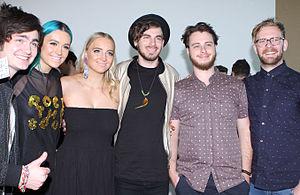
Sheppard est un groupe australien de musique pop. Le groupe est à l'origine un duo formé par Amy et George Sheppard avant d'être rejoint par d'autres membres. Leur single Geronimo a atteint le top des classements dans de nombreux pays tels que l'Australie où il a été certifié cinq fois disque de platine.